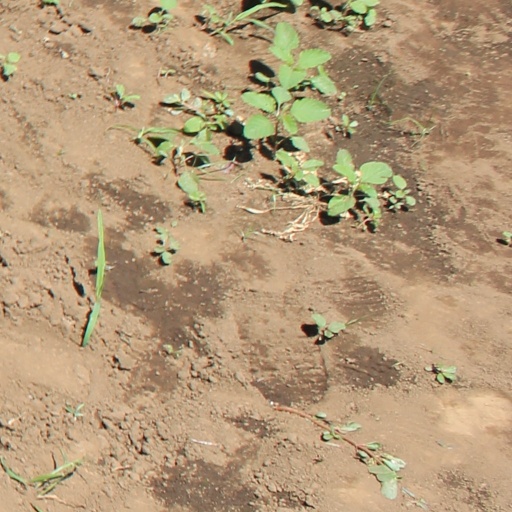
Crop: soybean